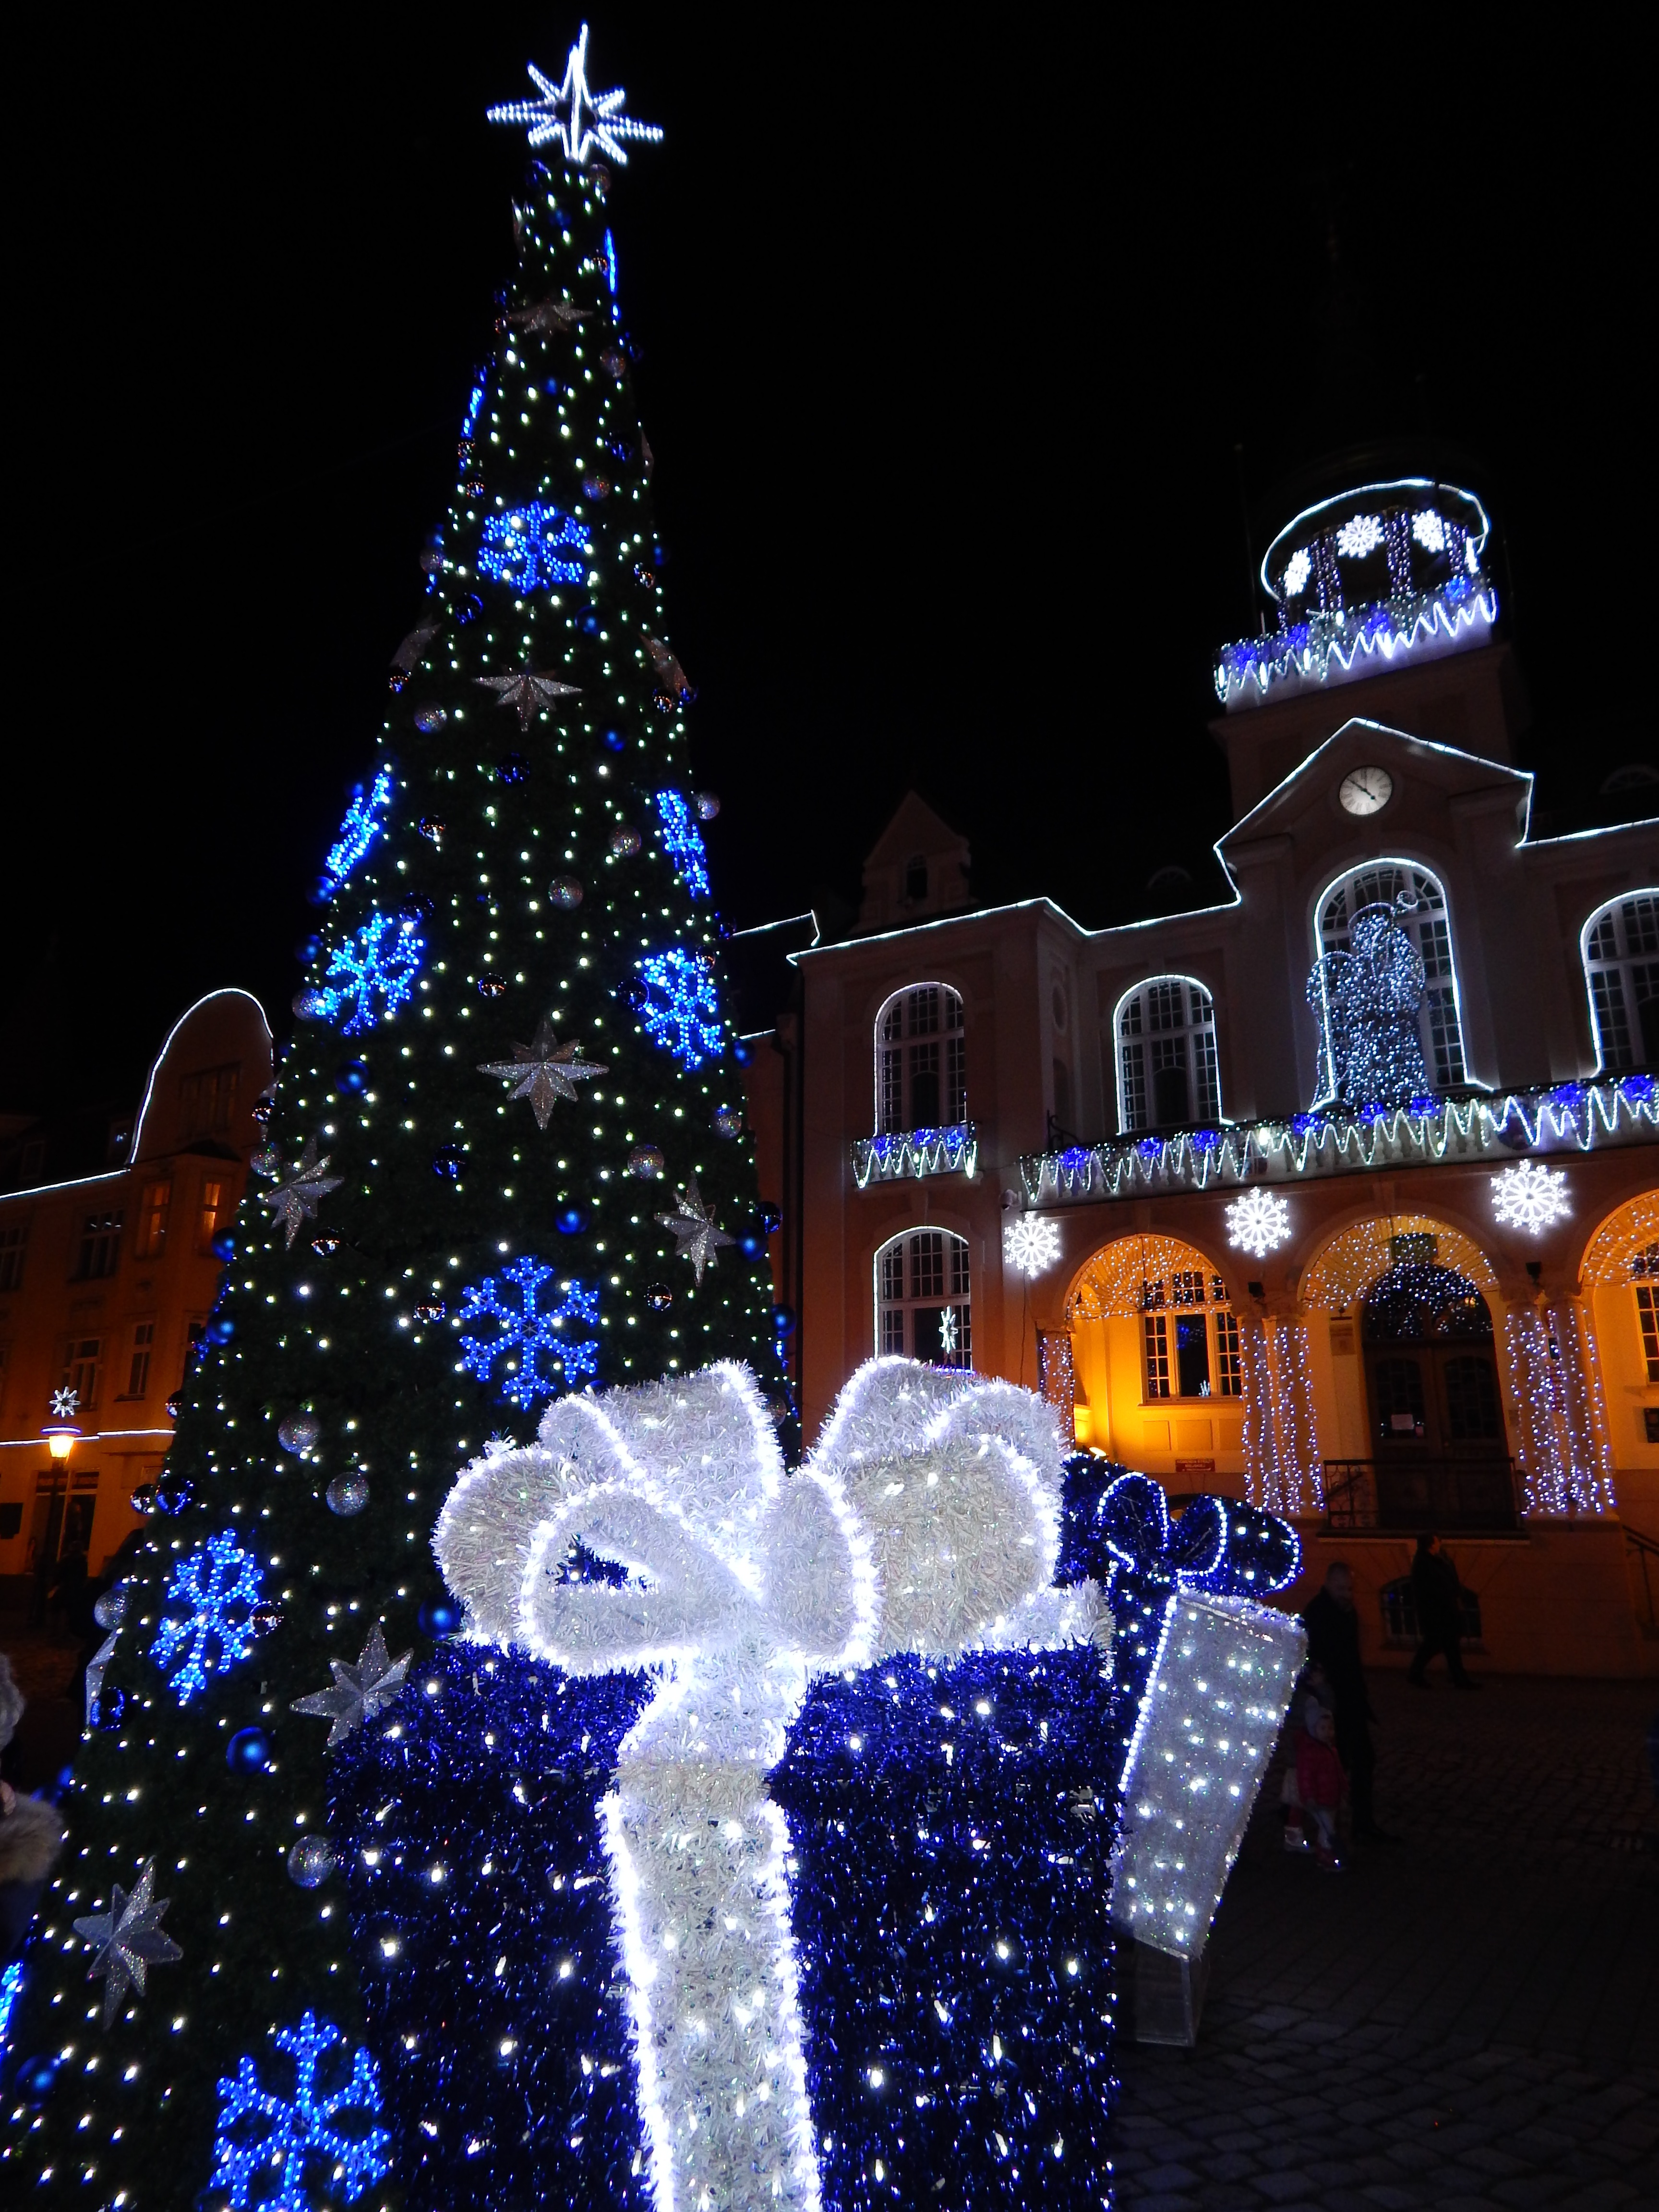
tree, light, night, decoration, holiday, christmas, decor, christmas tree, christmas decoration, christmas lights